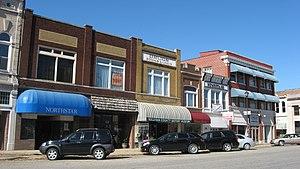
La ville de Sullivan est le siège du comté de Sullivan, situé dans l’État de l’Indiana, aux États-Unis. Sa population s’élevait à 4 249 habitants lors du recensement de 2010, estimée à 4 093 habitants en 2017.